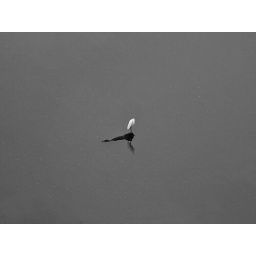
bird in a lake